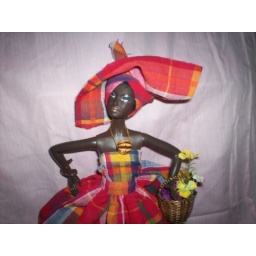
Just received some fresh. cut flowers in a basket